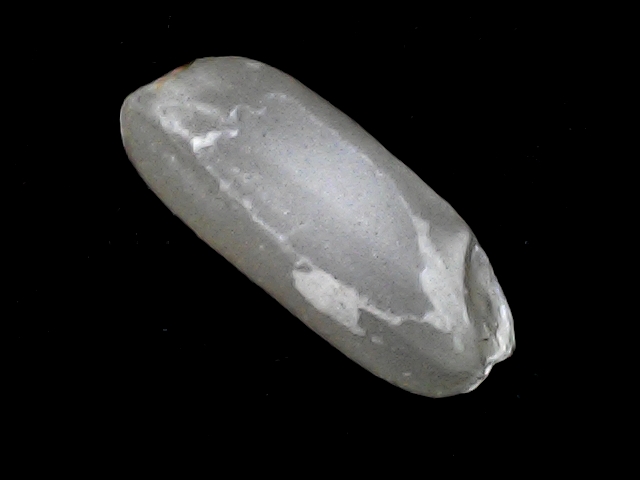
Rice variety: BD51